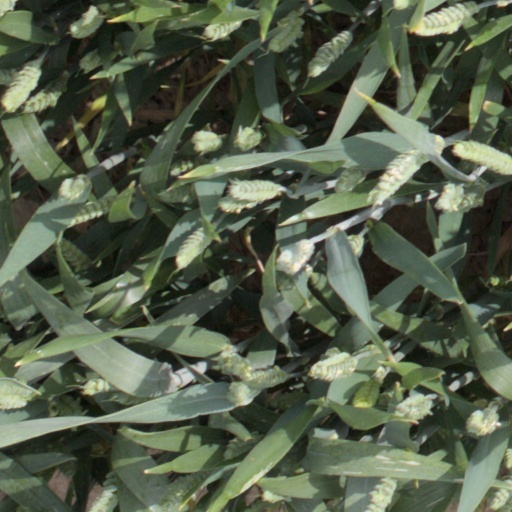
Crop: wheat